Strychnos nux-vomica

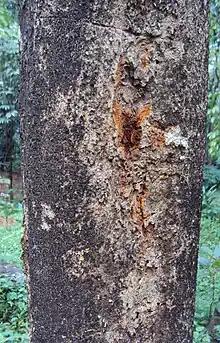
Bark of "Strychnos nux-vomica"

"Strychnos" is promoted within herbal medicine as being a treatment for a wide range of maladies, including cancer and heart disease, as an alternative to digitalis. There is, however, no evidence it is useful for treating any condition. Indeed, these seeds contain strychnine. The plant appears on the Commission E list of unapproved herbs because it has not been proven to be safe or effective and thus is not recommended for use. Use of strychnine seeds for such purposes may prove fatal, as it has no safe limit for consumption.